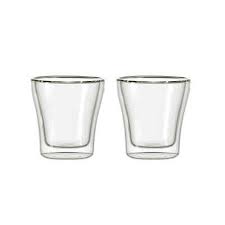
Waste category: glass